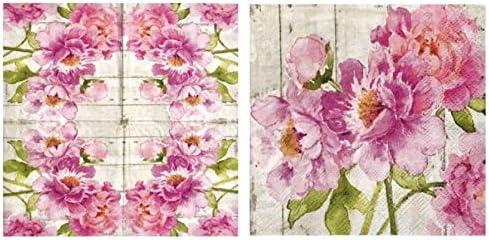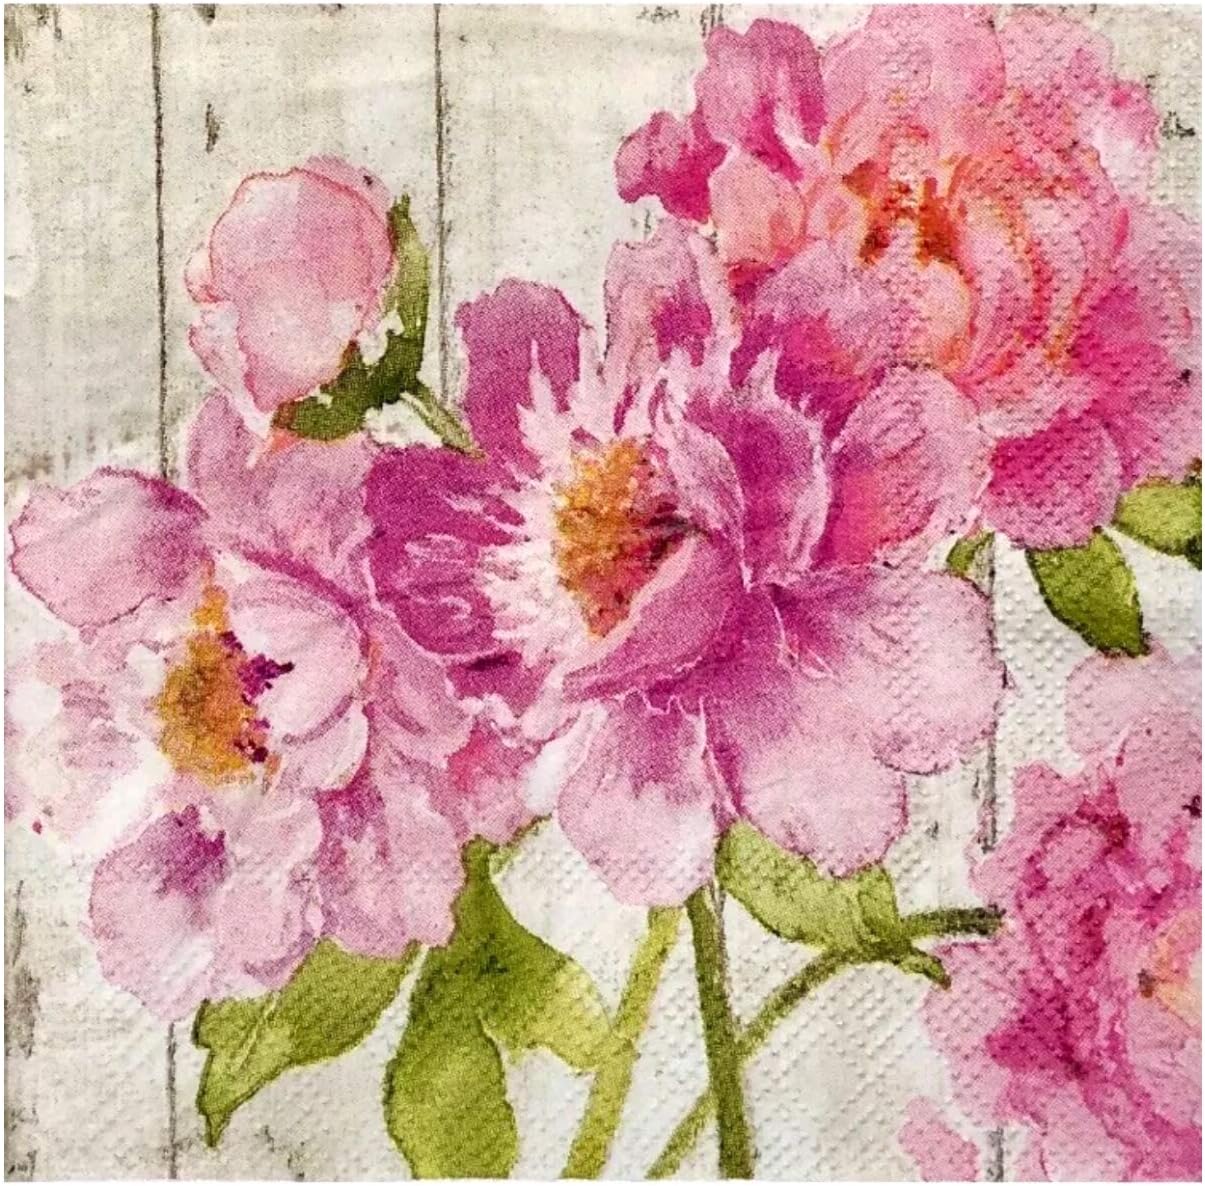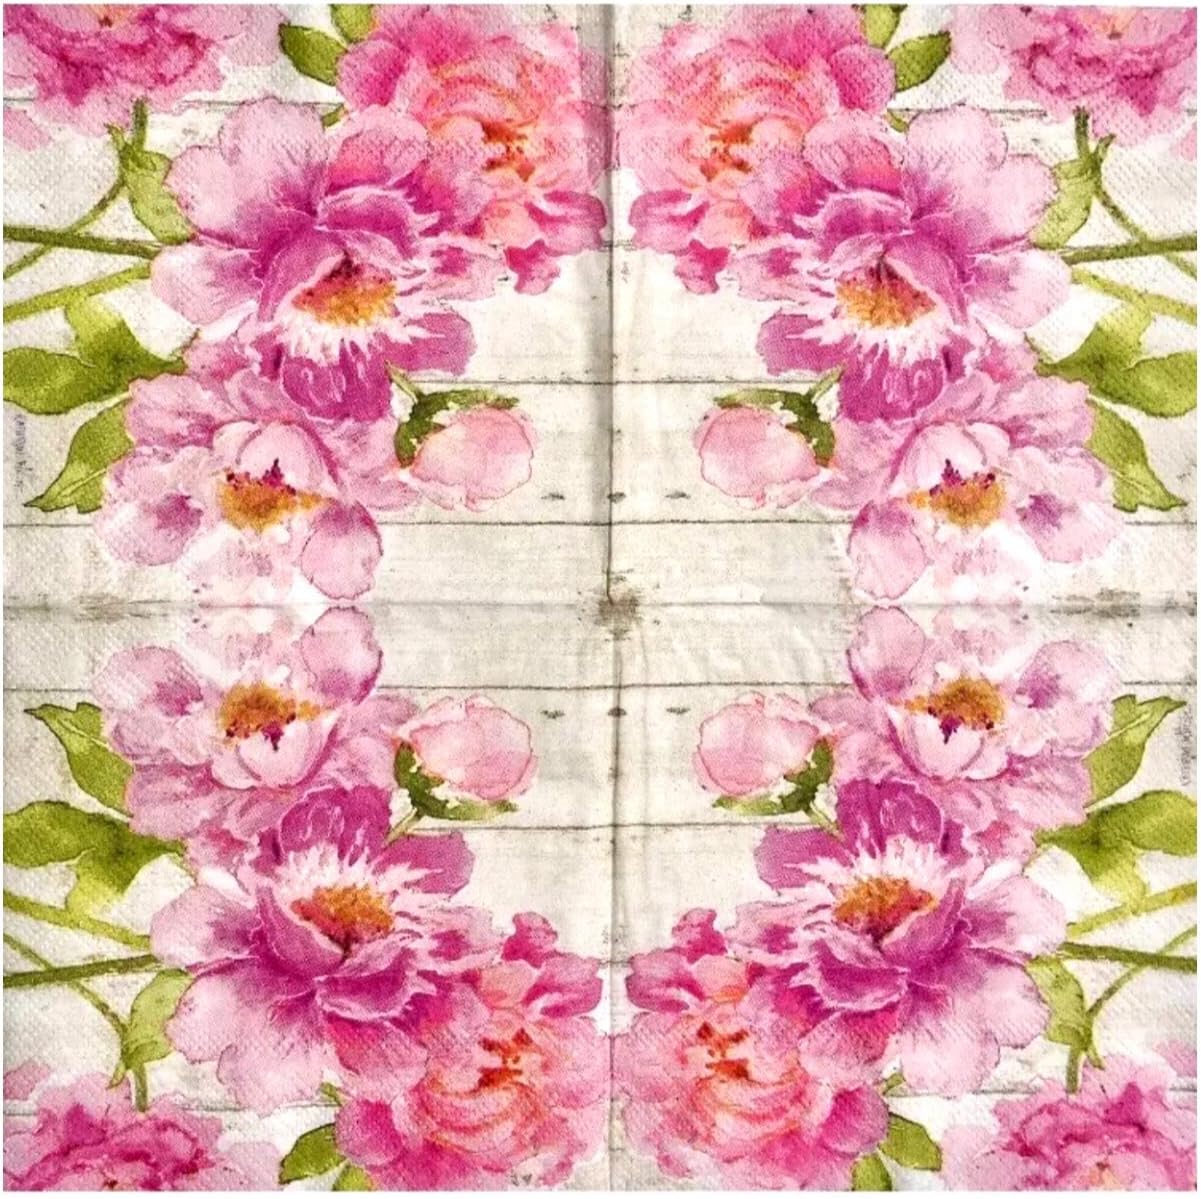
Pink Peony Individual Decoupage Beverage Size Paper Napkins, 2 ct
Category: Health & Personal Care
Set of Two (2) INDIVIDUAL Cypress Home Floral Cocktail Beverage Size Paper Napkins ~ Pink Peony. You will receive a pack of 2 Individual Napkins, all the same design. These Napkins are made with 3-Ply Napkins, 25 cm x 25 cm when opened. The Image shows one quarter of the Napkin and the design is repeated on all four quarters with 2 of them being mirror images. Items can be created New, recycled, or up-cycled using napkins for decoupage. The designs look great applied to Boxes, canvas boards, baskets, candles, glass bottles, paper-mache blanks and even furniture.
Features: Two (2) Individual Beverage Size Paper Napkins ~ Pink Peony | 3-ply Tissue | 5" x 5" unfolded 10" x 10" (25 x 25 cm) | Oxygen Bleached tissue with water based colors - Food safe ink manufactured in Denmark - Imported | Napkins are great for decoupage, Scrapbooking and Napkin Art. Crafters usually use PVA Glue or Mod Podge to apply the designs from the top ply of the napkin to various surfaces